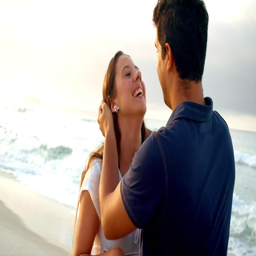
loving couple embrace on a beach